Model (person)

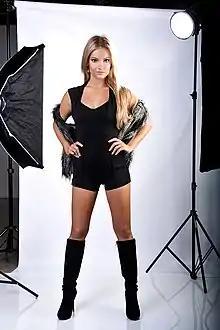
Female model Caitlin O'Connor posing on a typical studio shooting set

A model is a person with a role either to display commercial products (notably fashion clothing in fashion shows) or to serve as an artist's model.